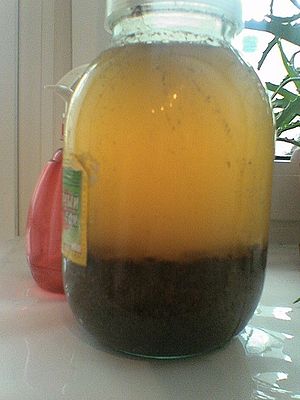
Kvas / Galleri
Kvas er en drik, lavet af mørkt brød, der har gæret. Drikken er populær i Rusland, Hviderusland, Ukraine, Polen, Baltikum og de tidligere Sovjet-republikker som Usbekistan, hvor kvas-sælgere er almindelige i gaderne. I Troms og Finnmark fortsatte kvener traditionen med at brygge kvas.